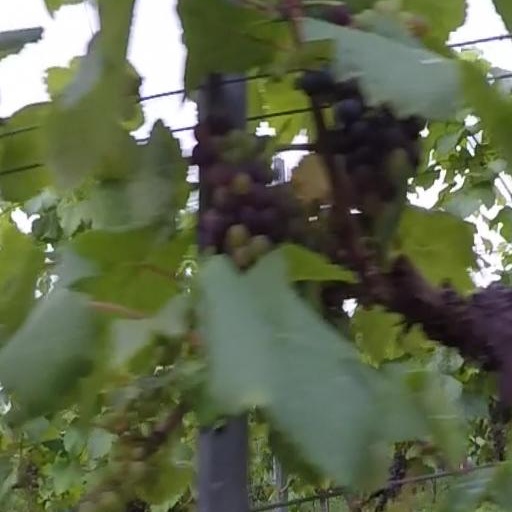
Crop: grape